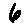
Label: 6